GE Dash 9 Series

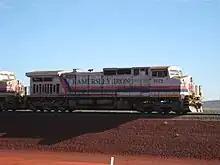
Hamersley Iron C44-9W # 7072 at the Brockman 4 mine.

The C44-9W model was in production between 1993 and 2004 with 53 pre-production units being built for CSX with an extended Dash 8 carbody and trucks a couple years earlier.